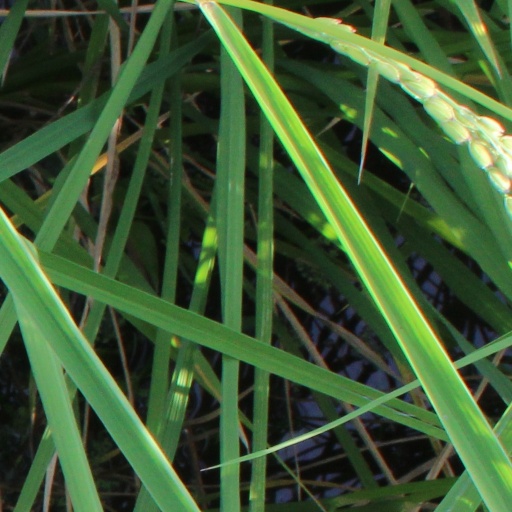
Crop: rice